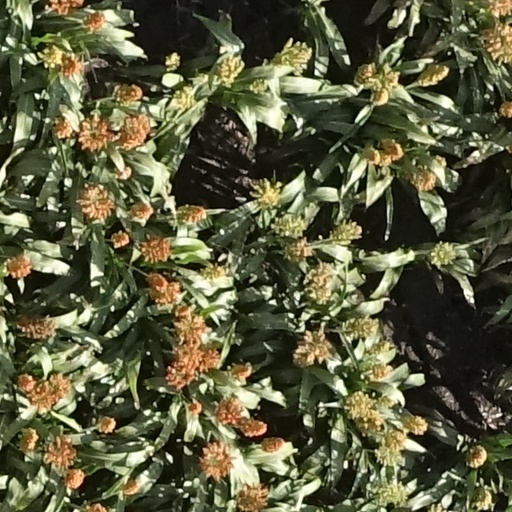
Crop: sorghum